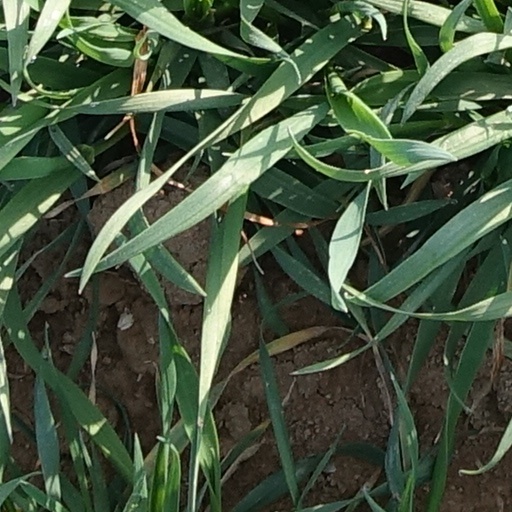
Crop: wheat